Sumiyoshi Station (Hanshin)

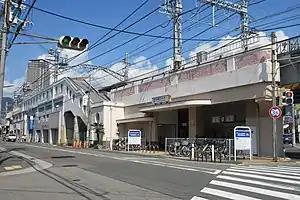
Sumiyoshi Station

is a passenger railway station located in Higashinada-ku, Kobe, Hyōgo Prefecture, Japan. It is operated by the private transportation company Hanshin Electric Railway.